Democratic Autonomous Administration of North and East Syria

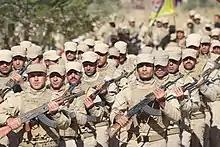
HXP militiamen on parade in 2016.

Oil and food production is substantial, so they are important exports. Agricultural products include sheep, grain and cotton. Important imports are consumer goods and auto parts. Trade with Turkey and access to humanitarian and military aid is difficult due to a blockade by Turkey. Turkey does not allow business people or goods to cross its border. The blockade from adjacent territories held by Turkey and ISIL, and partially also the KRG, temporarily caused heavy distortions of relative prices in Jazira Region and Euphrates Region (while separate, Afrin Region borders government-controlled territory since February 2016); for example in Jazira Region and Euphrates Region, through 2016 petrol cost only half as much as bottled water.